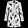
Label: Coat